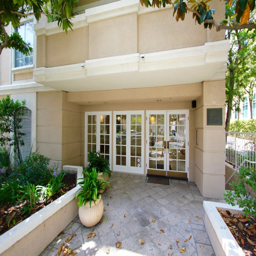
the doors leading into heraldic charge